Terry Beech

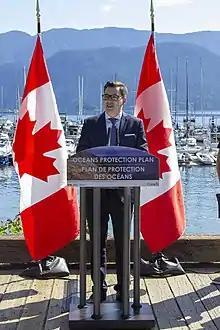
Beech announcing elements of the Oceans Protection Plan

Beech entered federal politics as a member of the Liberal Party, securing the nomination for the newly created riding of Burnaby North—Seymour. In the 2015 federal election he defeated incumbent New Democratic Party candidate Carol Baird Ellan and Conservative Party candidate Mike Little, whose parties had previously won the respective portions of the area from which the Burnaby North—Seymour was created. Beech received 36.1% of the vote, amidst a broader surge of Liberal support in Greater Vancouver during the 2015 federal election.